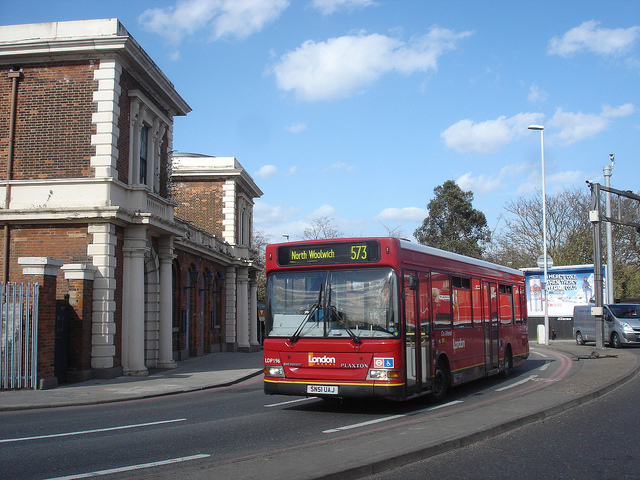
a city bus riding down the street in a town

A red bus on the street near a brick building.

A red bus rounding a curve on a city street.

A bus is on the street driving past a building.

A passenger bus that is driving down the street.